Radar altimeter

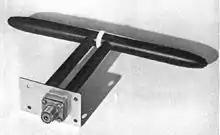
The dipole antenna of a radar altimeter of 1947

A radar altimeter (RA), also called a radio altimeter (RALT), electronic altimeter, reflection altimeter, or low-range radio altimeter (LRRA), measures altitude above the terrain presently beneath an aircraft or spacecraft by timing how long it takes a beam of radio waves to travel to ground, reflect, and return to the craft. This type of altimeter provides the distance between the antenna and the ground directly below it, in contrast to a barometric altimeter which provides the distance above a defined vertical datum, usually mean sea level.